Marco Chiudinelli

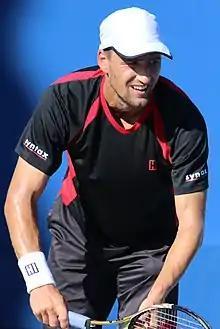
Chiudinelli playing Guilherme Clezar at the 2016 US Open

Chuidinelli entered the 2009 PTT Thailand Open, again as qualifier, and defeated German qualifier Florian Mayer in the first round and followed that up with a second-round win over former world No. 1 Marat Safin. He lost in a three-set match to top seed Jo-Wilfried Tsonga in the quarterfinals.